Homer's Paternity Coot

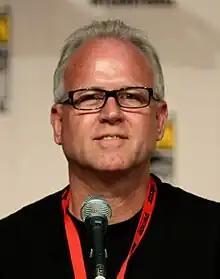
Mike B. Anderson (pictured) directed the episode.

Brendan Dando and Guy Davis of the podcast "Four Finger Discount" gave the episode a positive review, particularly Michael York's performance as Mason Fairbanks.